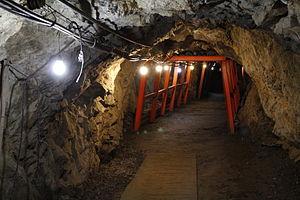
Le quartier-général impérial souterrain de Matsushiro est un complexe souterrain construit durant la Seconde Guerre mondiale sous la ville de Matsushiro près de Nagano. L'abri a été conçu pour être utilisé pour abriter l'empereur Hirohito, sa famille et le quartier-général impérial et leur permettre de continuer à diriger les forces japonaises contre l'invasion prévue des forces alliées.